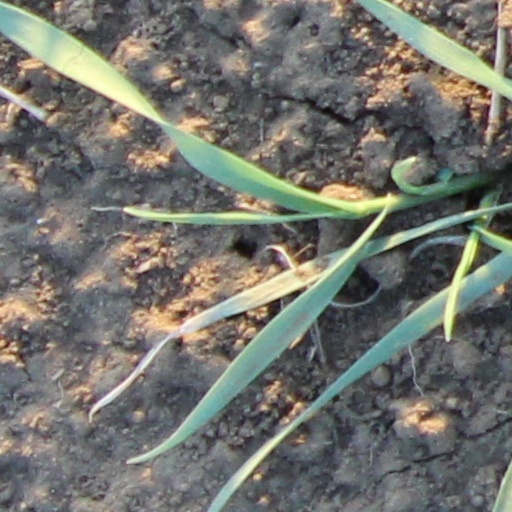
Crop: wheat